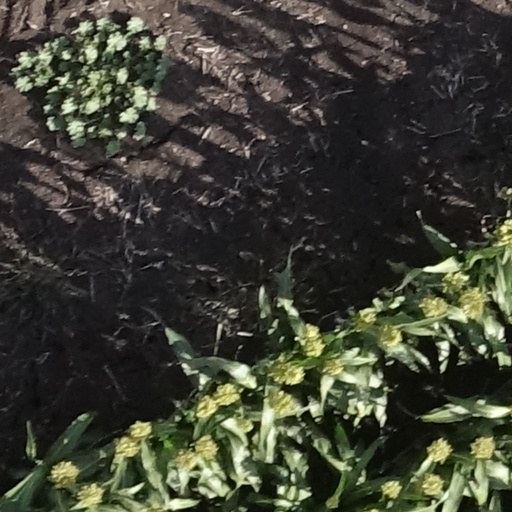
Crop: sorghum